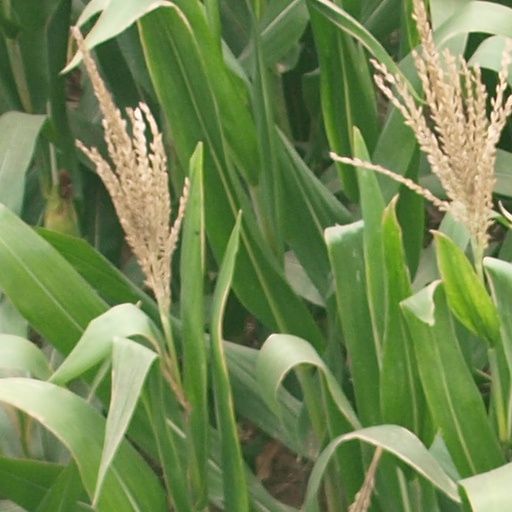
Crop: maize; corn